Rocky Mountain Trench

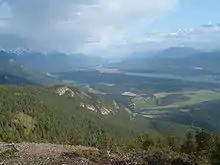
The Columbia Valley is part of the Southern Rocky Mountain Trench

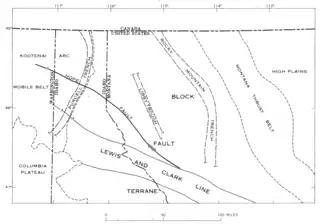
Geological map of the Purcell and Rocky Mountain Trenches within the U.S.

The southward transborder extension of the Trench into Montana is the primary containment for Lake Koocanusa, a Kootenay River reservoir created by the Libby Dam near Libby, Montana.